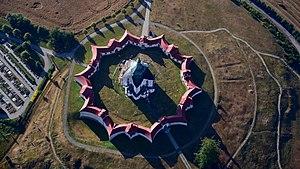
Žďár nad Sázavou est une ville de la région de Vysočina, en Tchéquie, et le chef-lieu du district de Žďár nad Sázavou. Sa population s'élevait à 20 847 habitants en 2019.